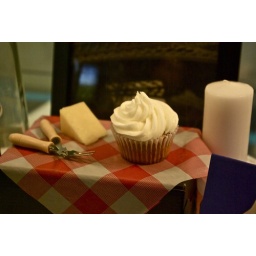
&amp;quot;An Afternoon in Paris&amp;quot; A blue cheese cupcake with a white wine frosting.